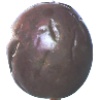
Label: Passion Fruit 1